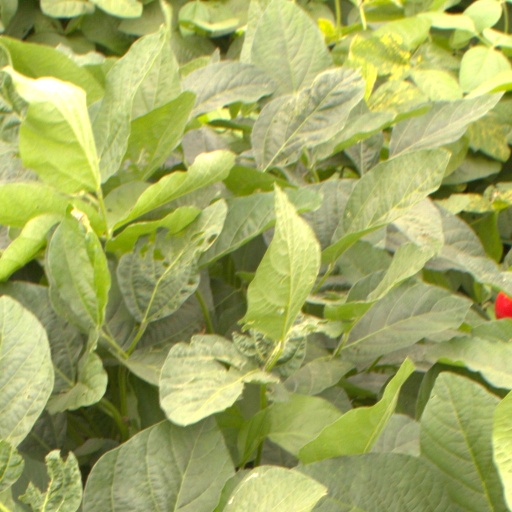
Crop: soybean